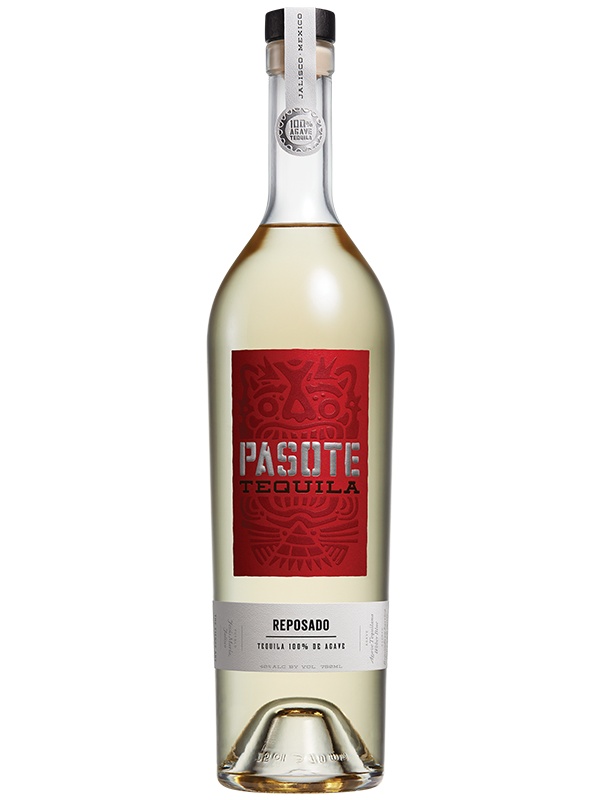
Pasote Tequila Reposado
This Pasote spirit lives on in the matchless Jalisco Highlands tequila. Distilled with pure rainwater, natural spring water and agave grown personally by Pasote's master tequilero. This liquid art is distinctively herbal and incredibly pure. Light golden in color, this agave tequila presents a rich, intriguing nose that is distinctive of roasted agave, delicately balanced with subtle notes of ripe coconut and sweet American Oak. The taste is supple and warm with rich yet softly mellowed flavors thanks to barrel aging in American oak. The fruit forward flavors of roasted agave melds with fresh floral notes and subtle hints of sweet vanilla.
Brand: Pasote
Category: Food, Beverages & Tobacco > Beverages > Alcoholic Beverages > Liquor & Spirits > Tequila